Cecil Beck

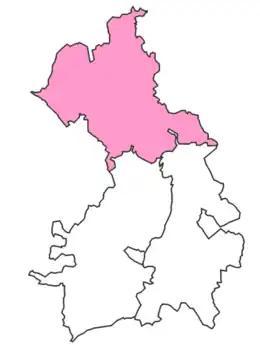
Wisbech in Cambridgeshire 1906

He only served for one parliament as MP when the Liberals replaced him as their candidate for the January 1910 General Election. He managed to find another seat to contest, the Conservative seat of Chippenham in Wiltshire. Chippenham's Conservative MP since 1892 had joined the Liberals in 1904 and had retained his seat as a Liberal in 1906. He had since taken a seat in the House of Lords and Beck was given the tough job of trying to hold the seat. He was unsuccessful.